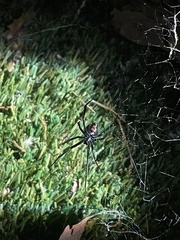
Species: Lactrodectus_hesperus